Harry Lauder

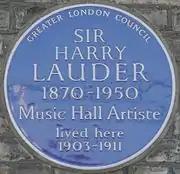
46 Longley Road, Tooting, London blue plaque

The First World War broke out while Lauder was visiting Australia. During the war Lauder promoted recruitment into the services and starred in many concerts for troops at home and abroad. Campaigning for the war effort in 1915, he then wrote "I know that I am voicing the sentiment of thousands and thousands of people when I say that we must retaliate in every possible way regardless of cost. If these German savages want savagery, let them have it".